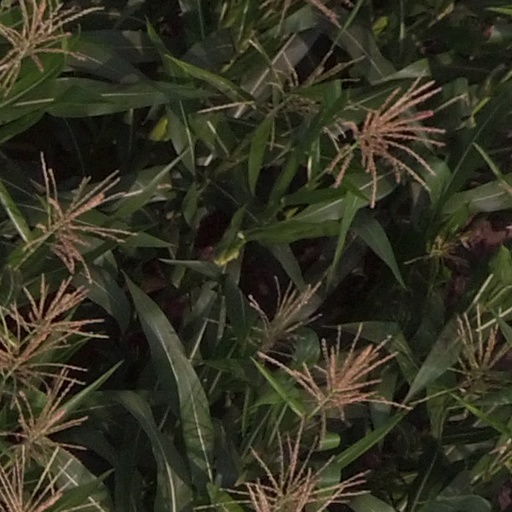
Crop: maize; corn